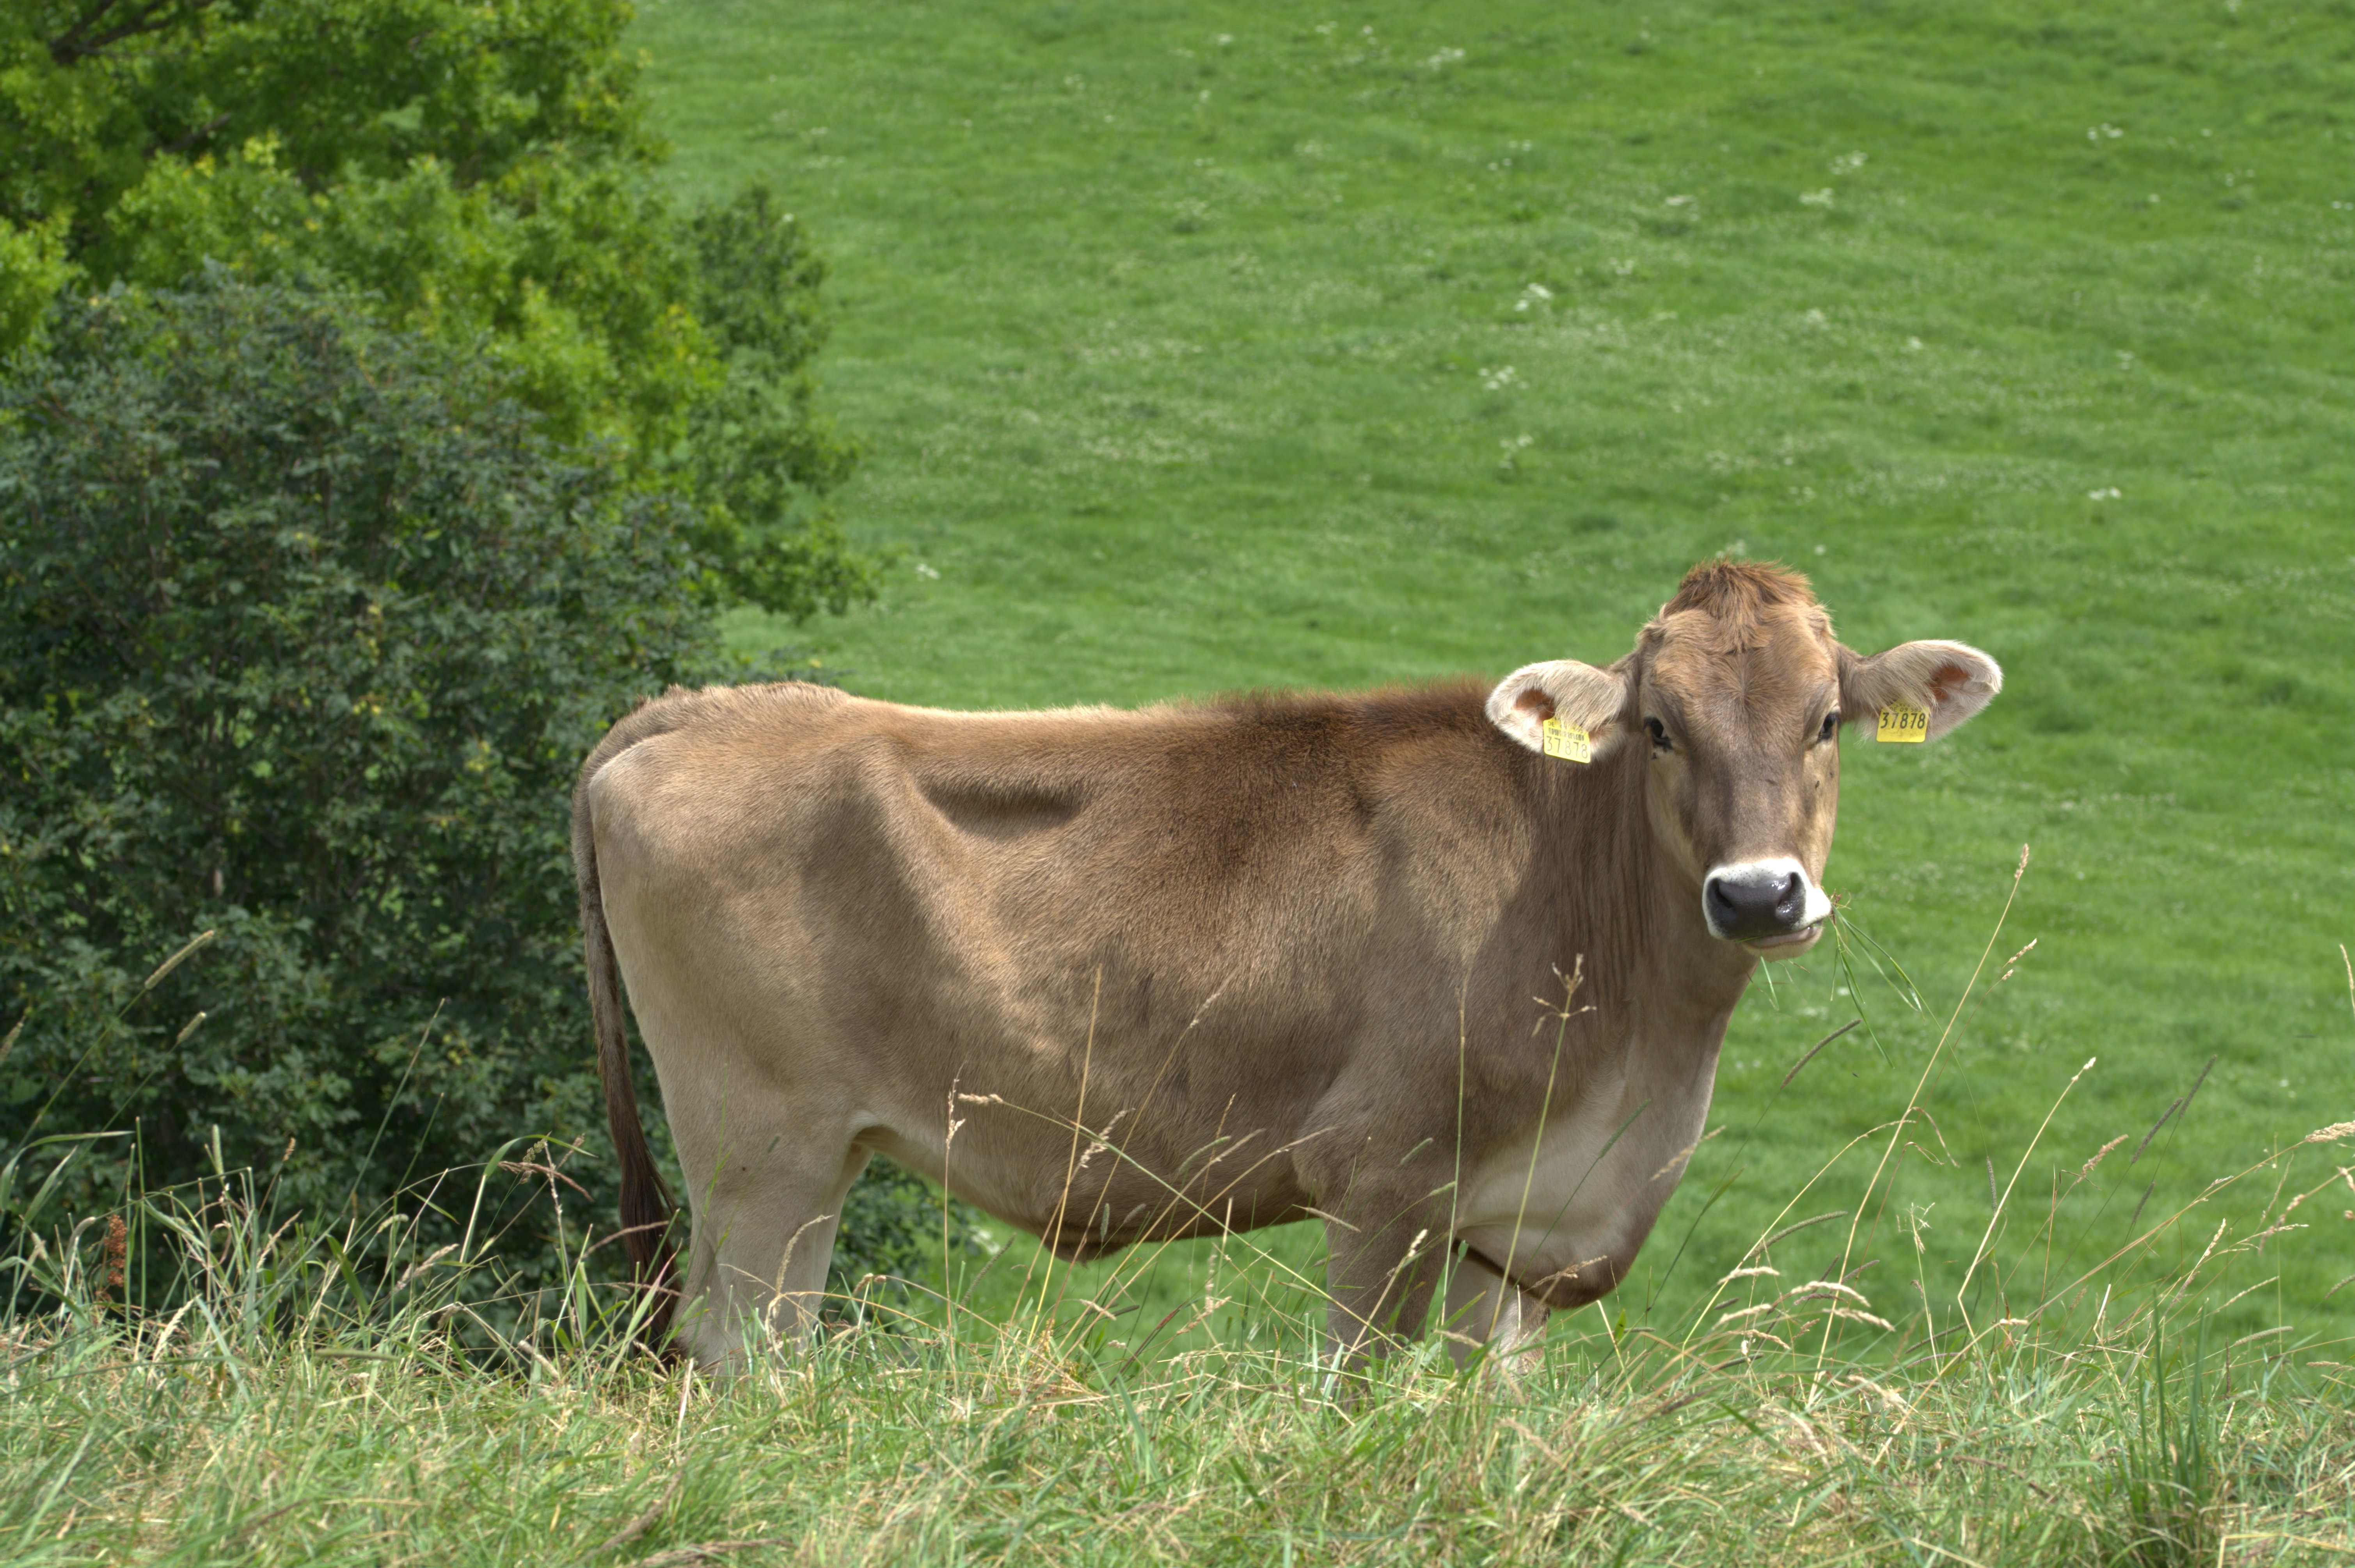
nature, grass, field, farm, meadow, prairie, animal, wildlife, portrait, cow, cattle, pasture, grazing, livestock, holiday, mammal, alpine, agriculture, milk, meat, beef, fauna, bull, grassland, vertebrate, creature, ruminant, highlands, ox, animal portrait, rural area, horned, quadruped, brown swiss, water buffalo, dairy cow, alps rind, alpine cattle, ear tag, cattle like mammal, cow goat family, texas longhorn